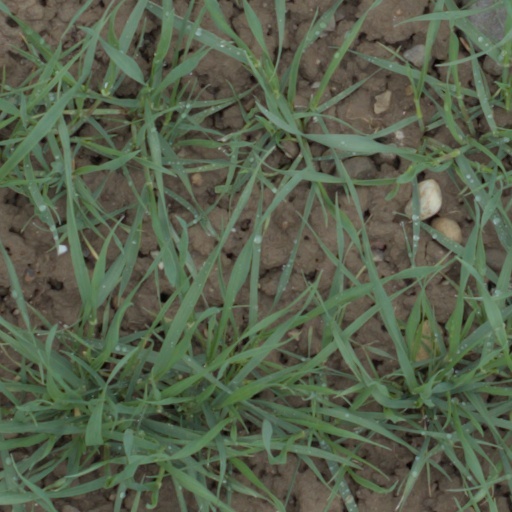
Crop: wheat